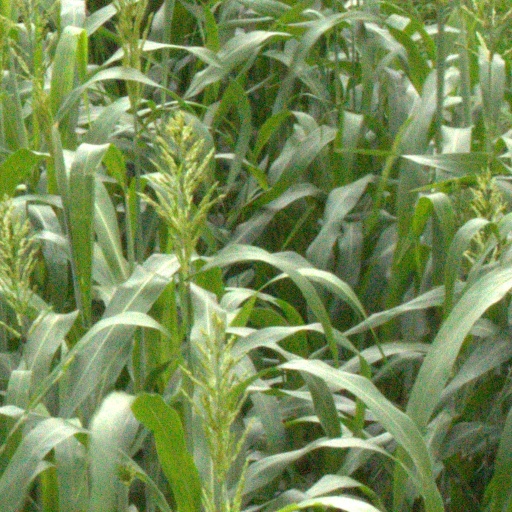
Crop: sorghum